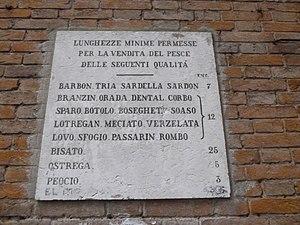
La Loggia della Pescaria, Pescheria ou Marché aux Poissons est un bâtiment de marché néogothique dans le sestiere de San Polo. Il longe le Grand Canal et le rio de le Becarie.